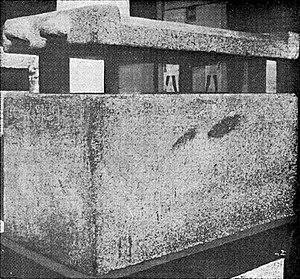
Horbaf est un fils de Khéops. Il porte le titre important de « vizir » et de « Fils du Roi ».